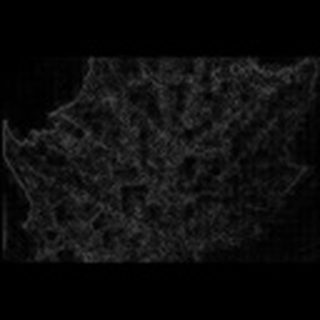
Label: cotton_aphids